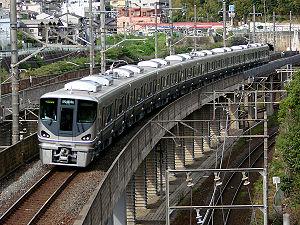
La ligne Akō est une ligne de train japonaise exploitée par la West Japan Railway Company. Cette ligne relie Aioi à Okayama. La ligne commence par une bifurcation de la ligne Sanyō en gare d'Aioi. La ligne est à nouveau connecter à la ligne Sanyō à partir de la gare de Higashi-Okayama. La ligne dans sa grande majorité, longe la mer intérieure de Seto. De la gare d'Aioi à la gare de Banshū-Akō, la ligne fait partie du réseau urbain du Kinki. Au-delà, jusqu'à Higashi-Okayama, elle fait partie de la section JR West d'Okayama.
La ligne Kosei est une ligne ferroviaire du réseau JR West dans le Keihanshin au Japon. Elle relie la gare de Yamashina à Kyoto à celle d'Ōmi-Shiotsu dans la préfecture de Shiga. C'est un axe ferroviaire important le long du lac Biwa, faisant le lien entre les régions du Kansai et de Hokuriku.